Ice hockey

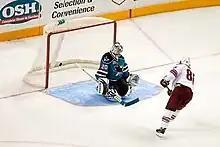
Several leagues and tournaments have implemented the shootout as a means to determine a winner, if the game remains tied after an extra overtime period.

If a tie occurs in tournament play, as well as in the NHL playoffs, North Americans favour "sudden death overtime", in which the teams continue to play twenty-minute periods until a goal is scored. Up until the 1999–2000 season, regular-season NHL games were settled with a single five-minute sudden death period with five players (plus a goalie) per side, with both teams awarded one point in the standings in the event of a tie. With a goal, the winning team would be awarded two points and the losing team none (just as if they had lost in regulation). The total elapsed time from when the puck first drops, is about 2 hours and 20 minutes for a 60-minute game.